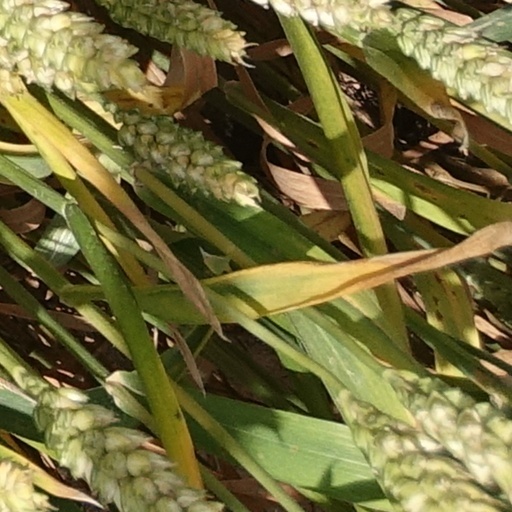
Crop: wheat